Dominican tea culture

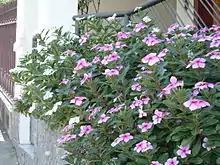
Periwinkle plants in bloom. Indigenous Caribs made medicinal tea from Periwinkle (Catharanthus roseus), and it is used today in modern pharmacology.

Dominican tea culture combines many customs adapted from various colonial and immigrant cultures that have mingled in Dominica. "Bush teas", made from local herbal plants and often taken for medicinal purposes, are a traditional part of Dominica's culture.